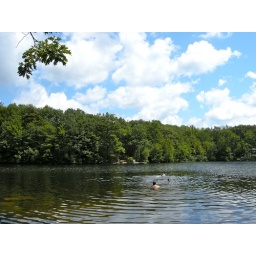
green mountain club swimming spot in leicster, ma